Akira Nogami

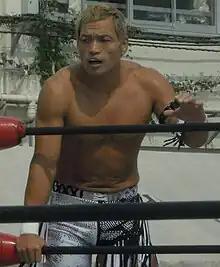
Nogami in September 2011

is a Japanese professional wrestler and actor, currently working as Akira (occasionally stylised in all-capitals). He has also worked as a trainer.